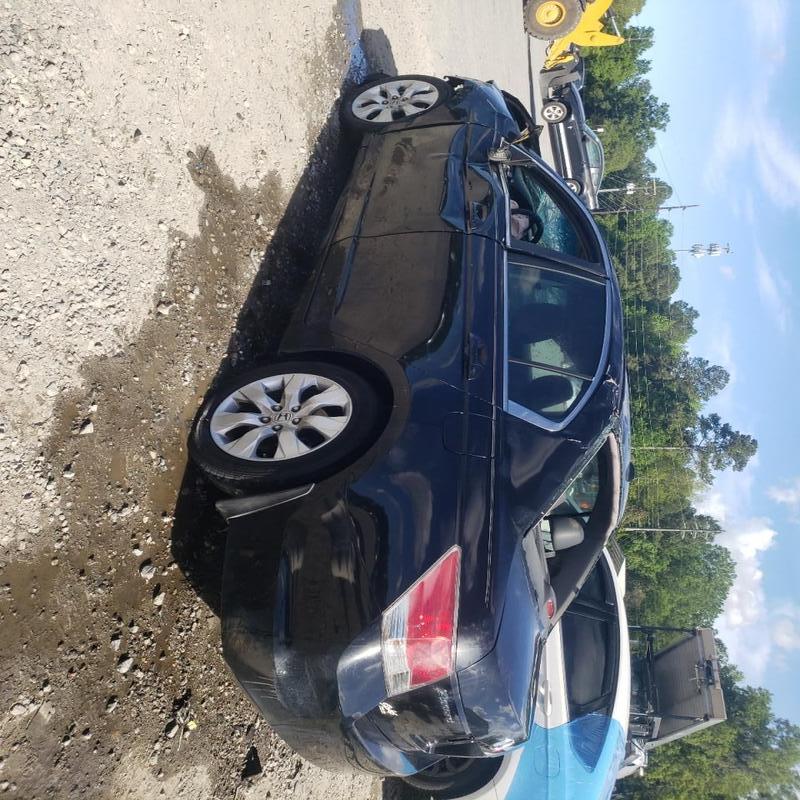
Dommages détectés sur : porte avant gauche, pare-brise arrière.
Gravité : majeur